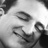
Emotion: happy